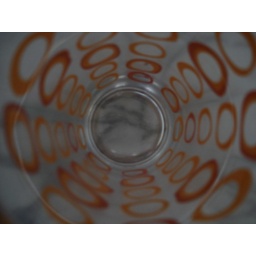
orange strange bubles in my glass